Dhiraj Choudhury

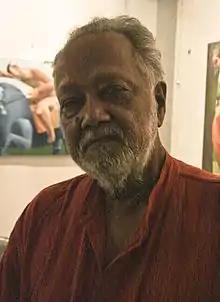

Dhiraj Choudhury (September 1936 – 1 June 2018) was an Indian painter. His work was displayed in more than eighty exhibitions, among those sixteen were international painting exhibitions.